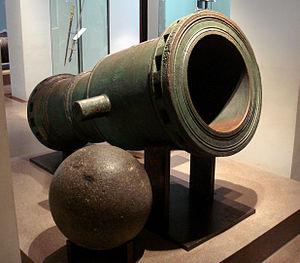
La Faule Grete est un supercanon médiéval de l'Ordre Teutonique. La bombarde en bronze fut coulée en 1409 dans la fonderie de canons de Marienbourg par la fondeur Heynrich Dumechen. Selon les livres de comptes de l'ordre, les coûts de construction s'élevèrent à 278,5 marks, une somme équivalente au prix d’environ 1160 bœufs.
Rampart est un jeu vidéo de stratégie développé et édité par Atari Games, sorti en 1990 sur borne d'arcade. Il a été adapté sur divers supports familiaux : micro-ordinateurs et consoles.
La liste des plus gros canons classé par calibre contient tous les types de canons à travers les âges énumérés dans le sens décroissant de leur calibre. Le développement des super-canons peut être divisé en trois périodes, en fonction du type de projectiles utilisés :
Émery, Aymeri ou Emeri d'Amboise fut le 41ᵉ grand maître des Hospitaliers de l'ordre de Saint-Jean de Jérusalem.